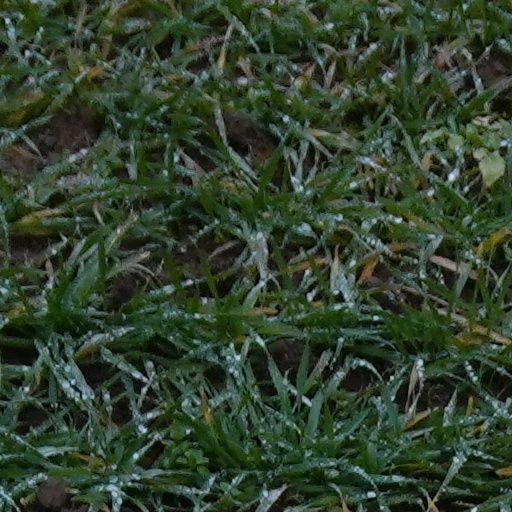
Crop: wheat